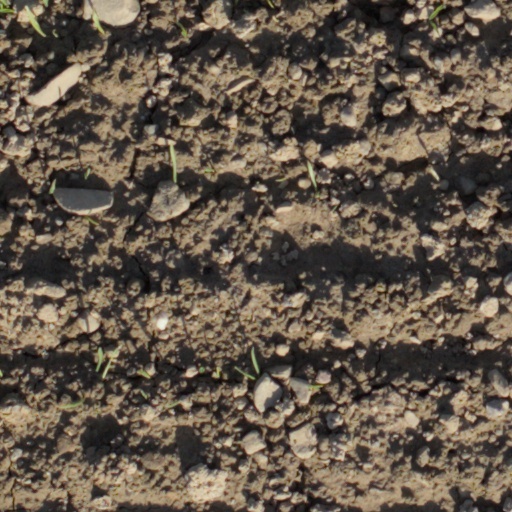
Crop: wheat